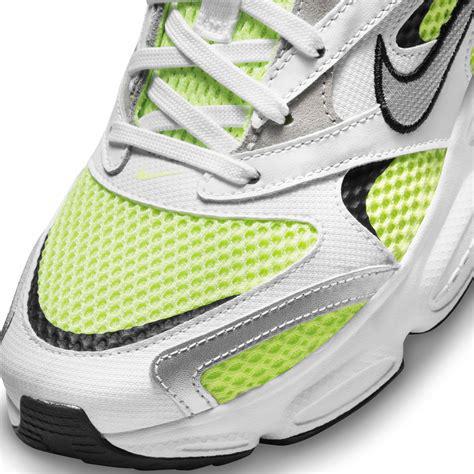
Brand: Nike
Model: Zoom Air Fire